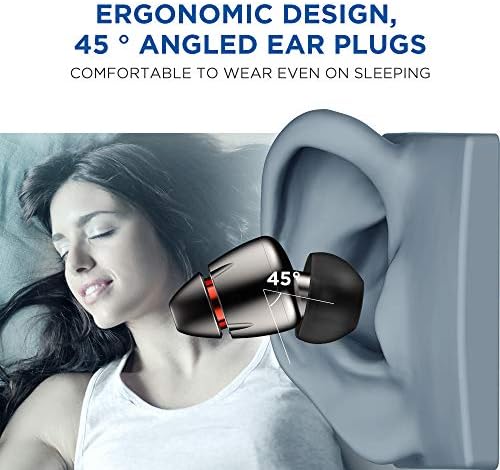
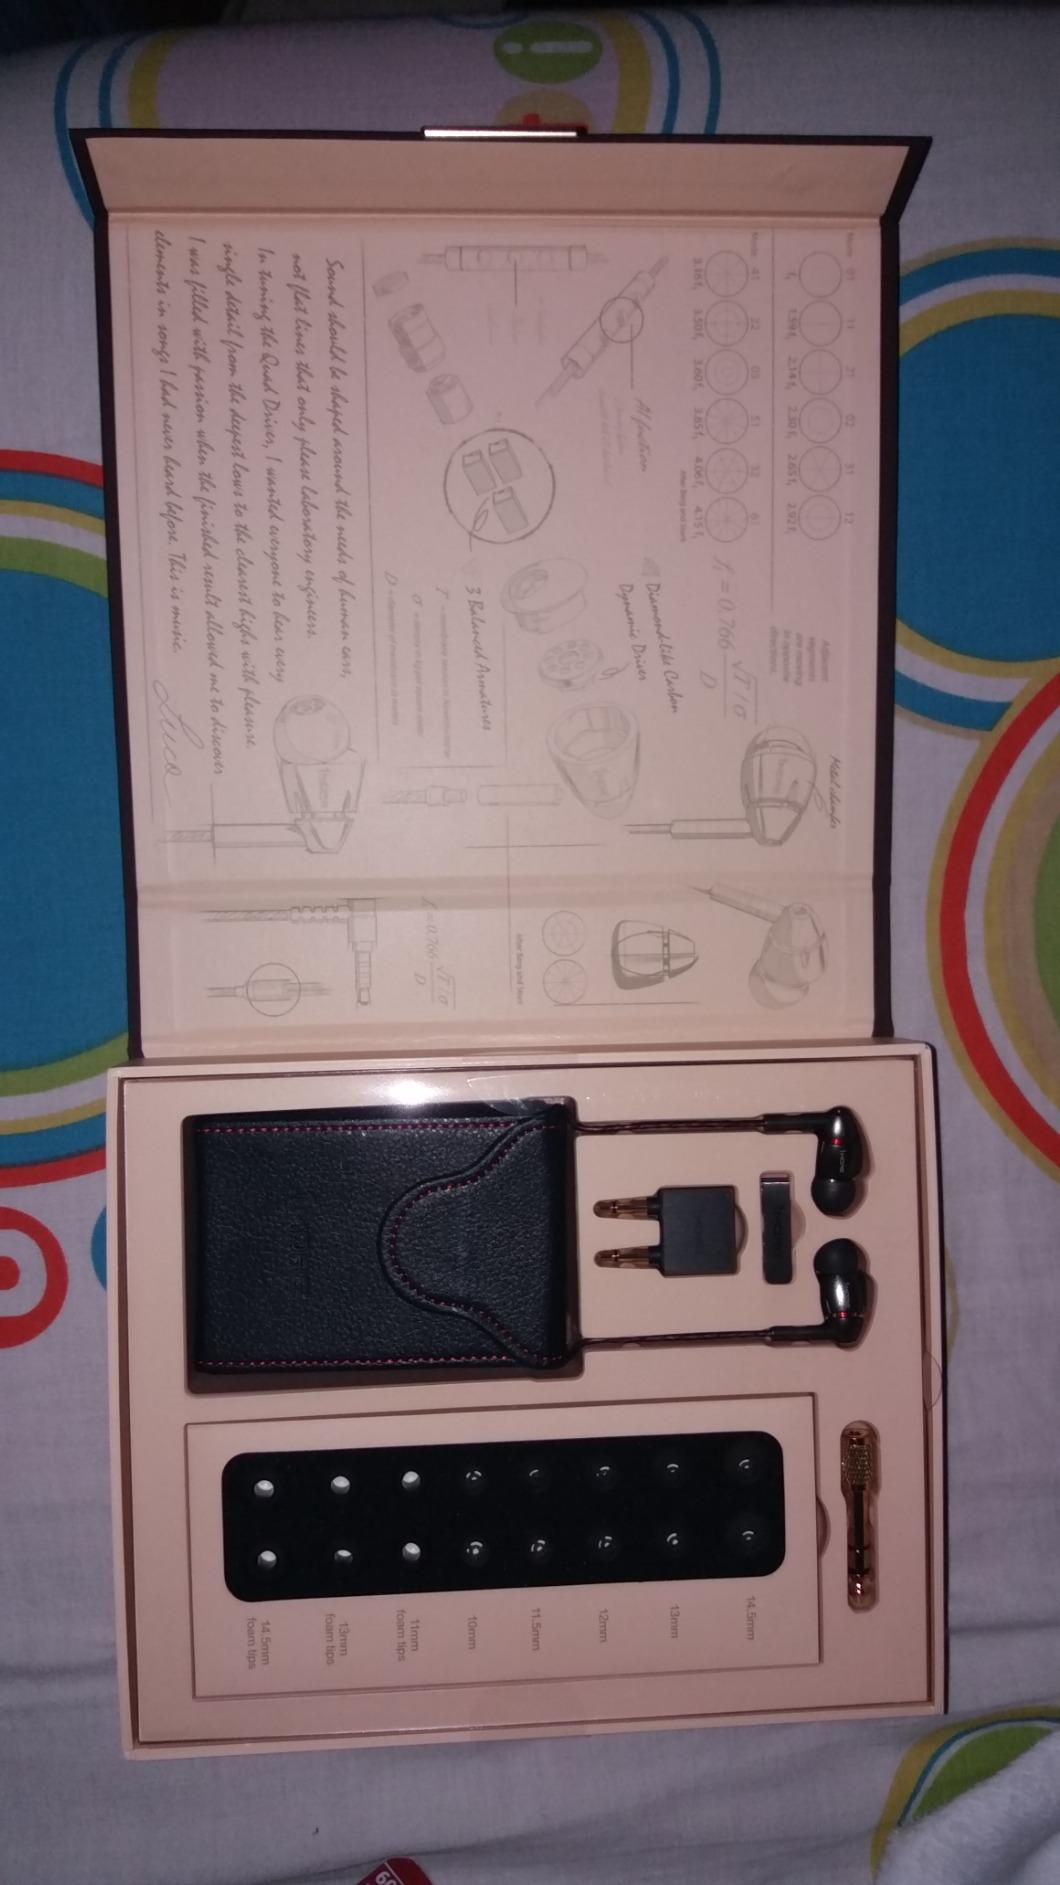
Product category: headphones
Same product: yes